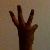
The image shows a hand gesture representing the number 6 in Indian Sign Language.